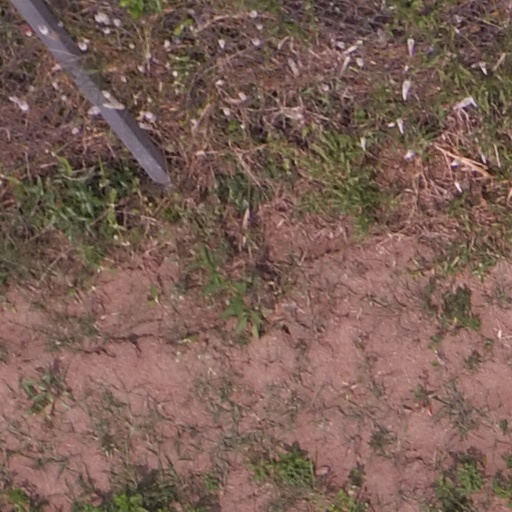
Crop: maize; corn